Hofstra University

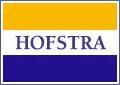
Hofstra's flag

The university's founder, William S. Hofstra, was proud of his Dutch roots and that is reflected throughout Hofstra University's campus. It is one of several American universities named after Dutch Americans, also including Rutgers University for Henry Rutgers and Vanderbilt University for Cornelius Vanderbilt.